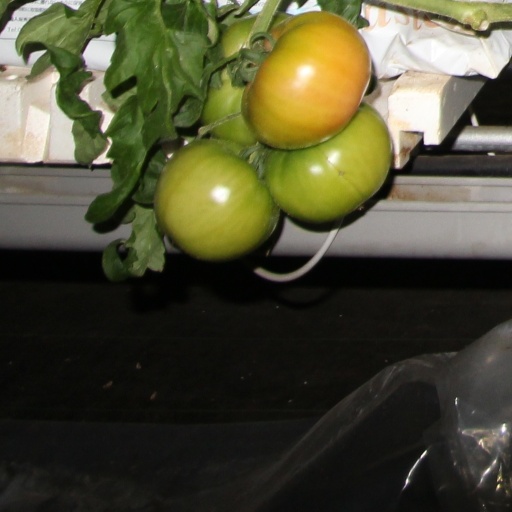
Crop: tomato